S. T. Gill

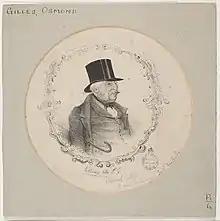
Osmund Gilles, 1849, S. T. Gill, <a href="http%3A//archival.sl.nsw.gov.au/Details/archive/110343342">P1/627

On 17 December 1839 Samuel Thomas Gill (or S.T. Gill) and his family arrived in Adelaide aboard the "Caroline". His father Samuel Gill (snr.) settled at the Coromandel Valley where he became the postmaster and opened a "Classical and Mathematical Preparatory School" for boys under twelve. His son S. T. Gill opened rooms at Gawler Place, Adelaide where he advertised portrait work and local scenery, "executed to order". One of the earlier works credited to Gill is a view of Hindley Street, Adelaide, which was published as a coloured print 1844.